The Story of Marie Powell: Wife to Mr. Milton

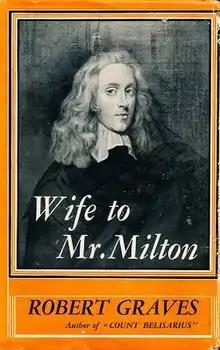
First edition (publ. Cassell)

The Story of Marie Powell: Wife to Mr. Milton is a 1943 historical novel by Robert Graves. It is based on the life of the young wife of poet John Milton. Graves tells it from her viewpoint and paints an unflattering portrait of Milton.